MLS Cup 2004

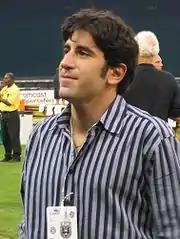
D.C. United forward Alecko Eskandarian was named the MLS Cup MVP for his two goals in the final

The match kicked off at 12:45 p.m. Pacific Time on November 14, 2004, at the Home Depot Center in Carson, California, in front of a crowd of 25,797 spectators—including several hundred traveling D.C. United supporters. At kickoff, the temperature measured , setting a new record for hottest MLS Cup final. Kansas City took an early lead in the sixth minute after defender José Burciaga Jr. scored on a shot from , following sustained offensive pressure from kickoff.